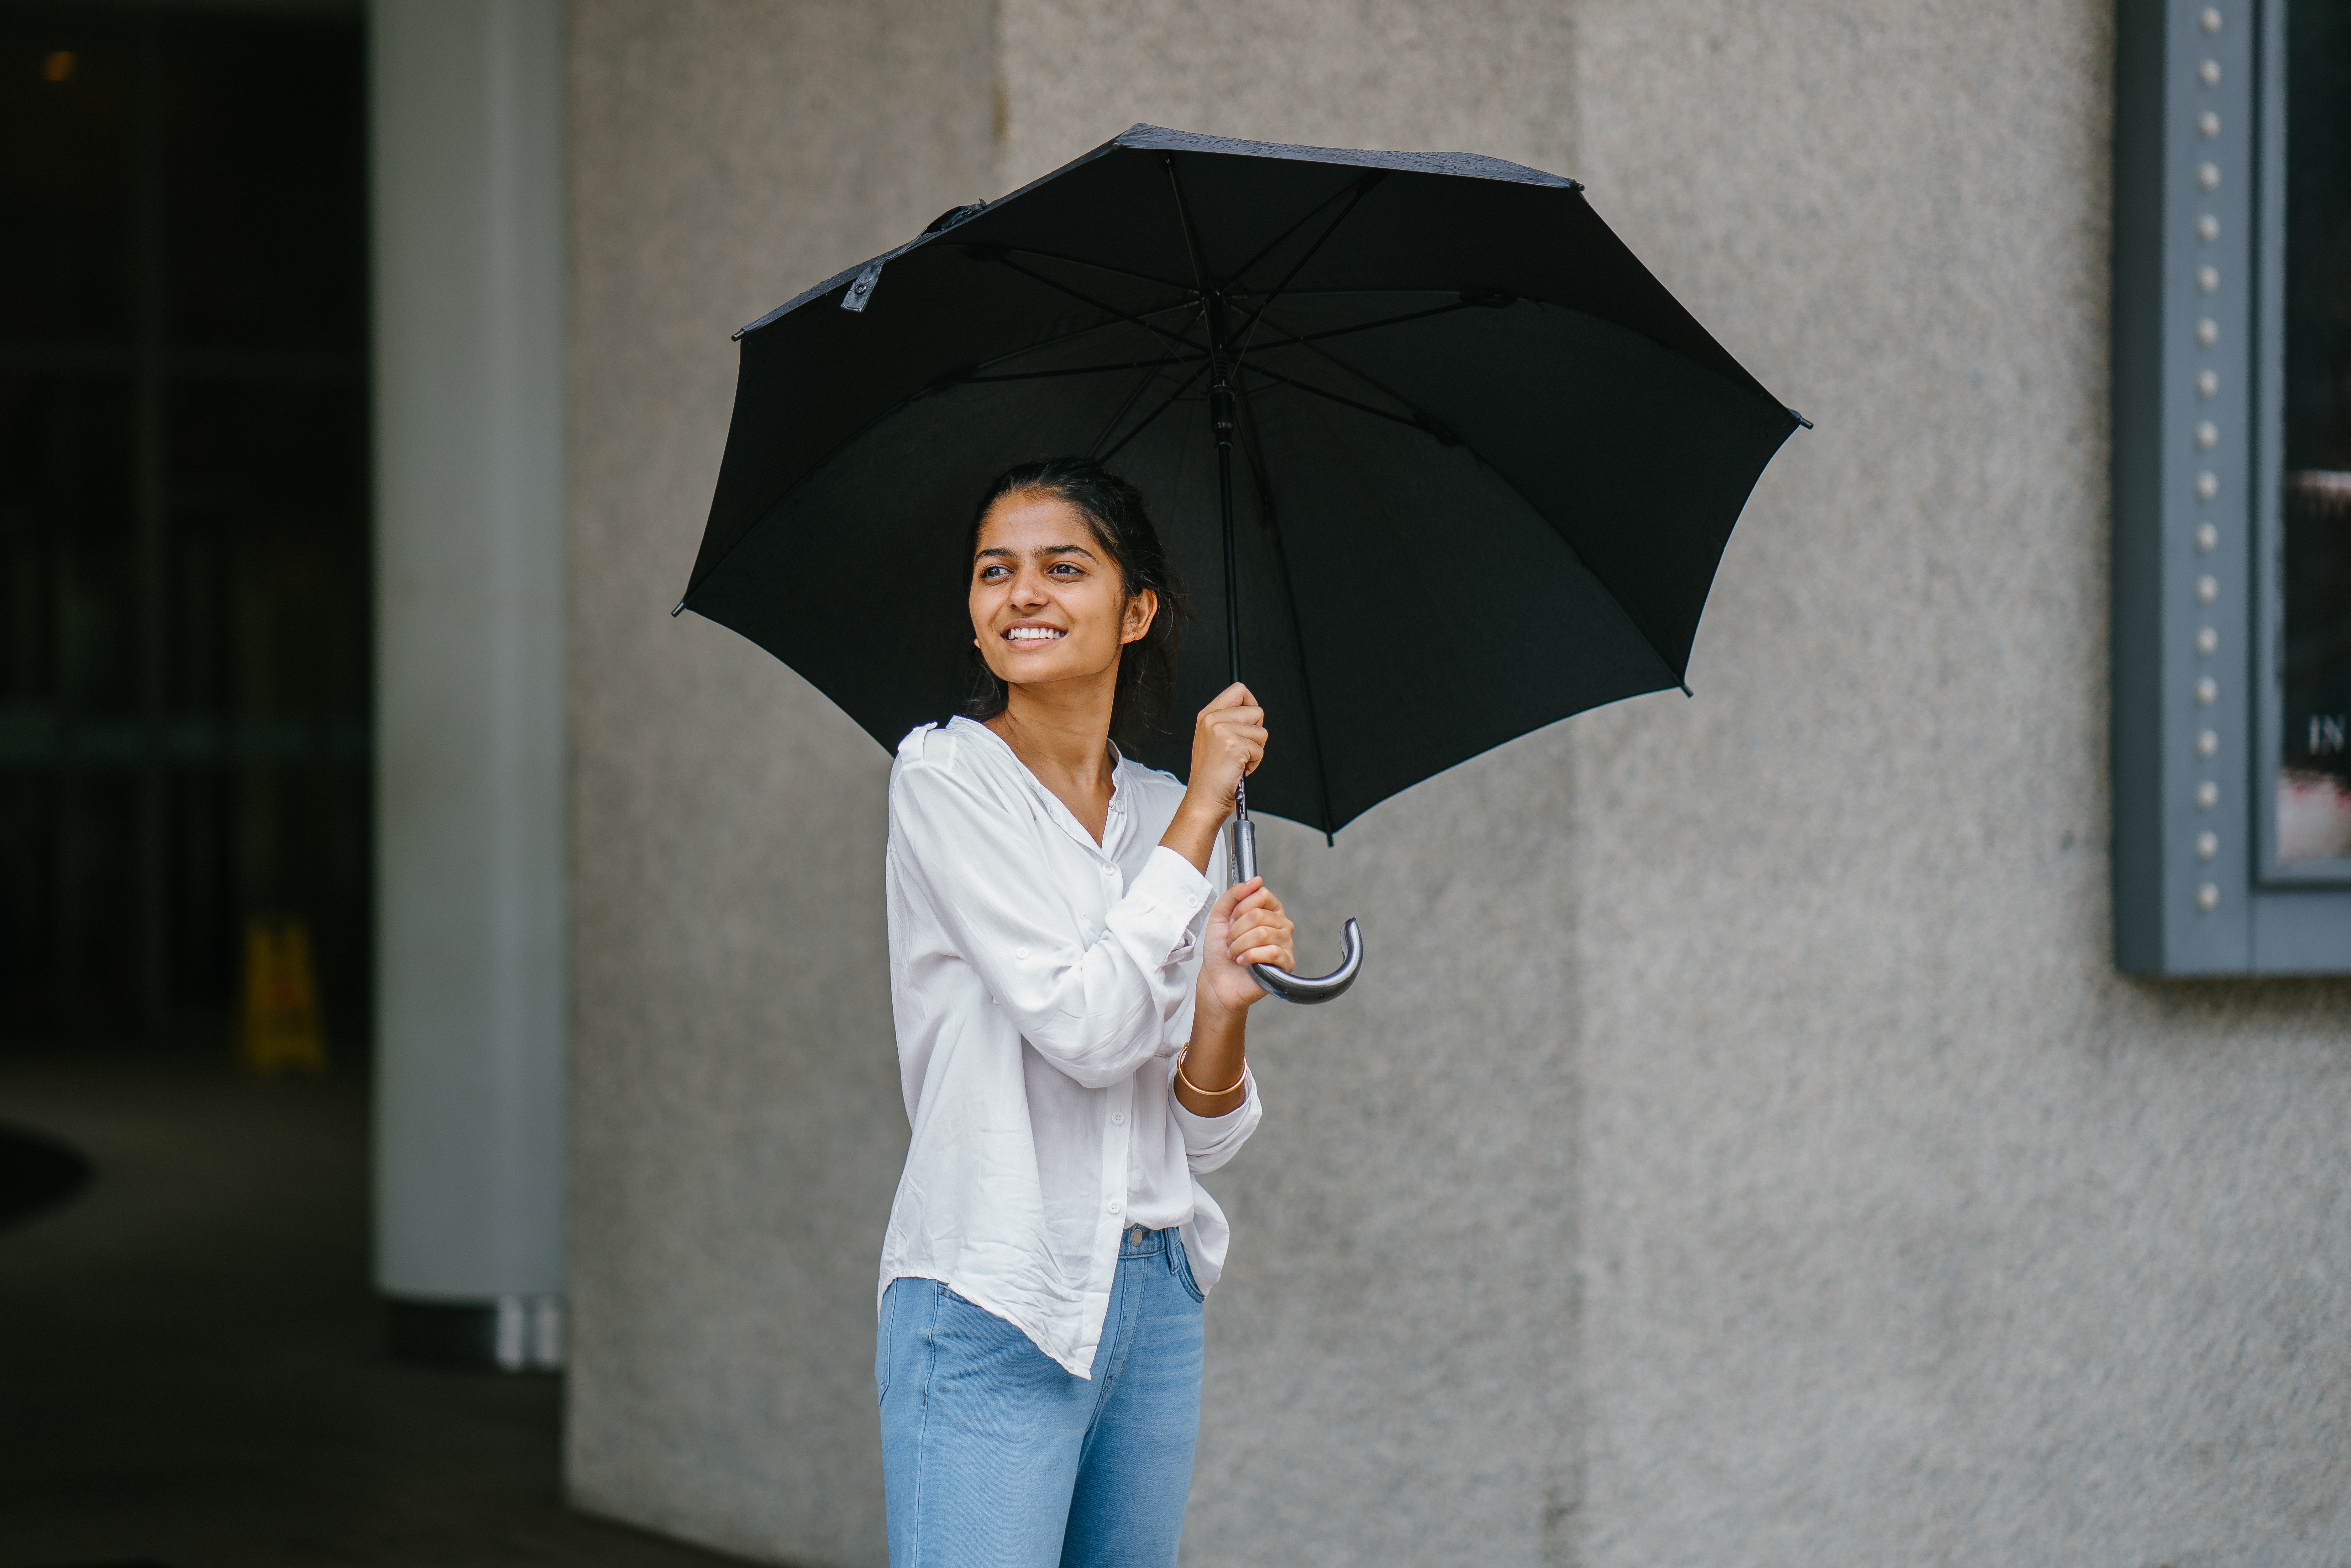
umbrella, fashion accessory, fun, girl